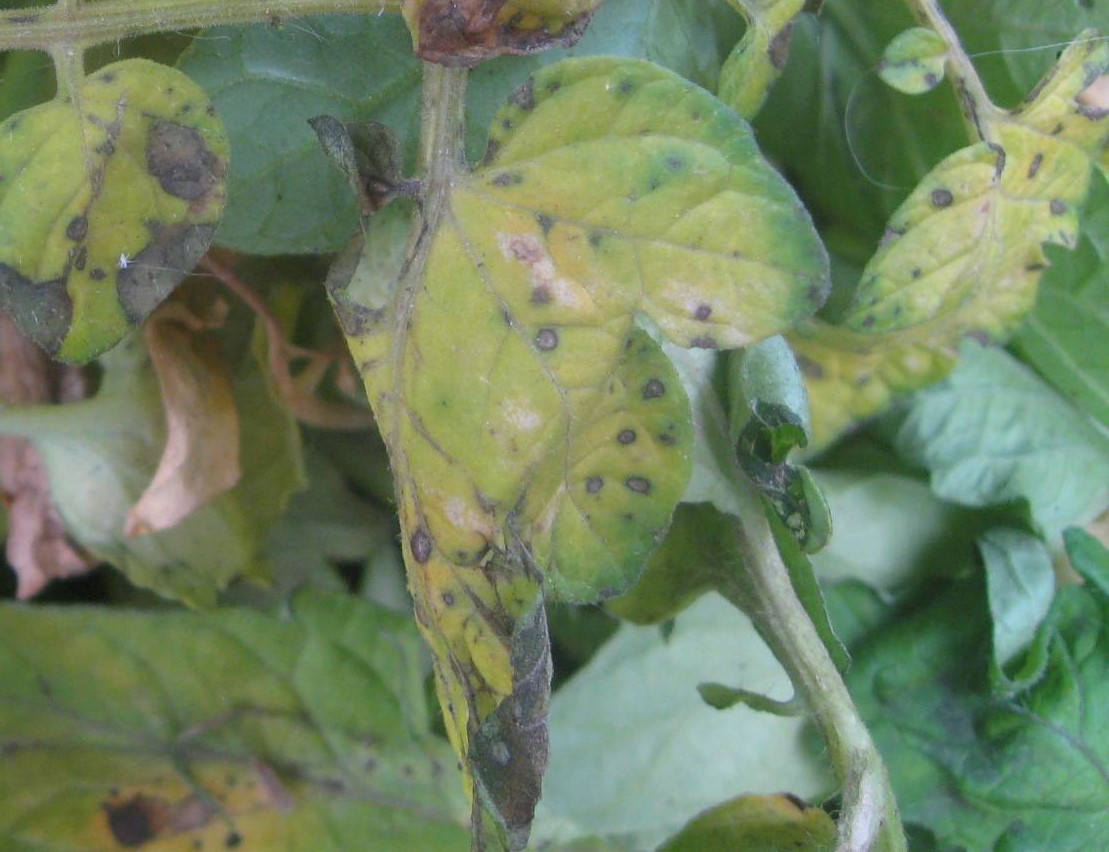
Plant: Tomato
Disease: tomato septoria leaf spot